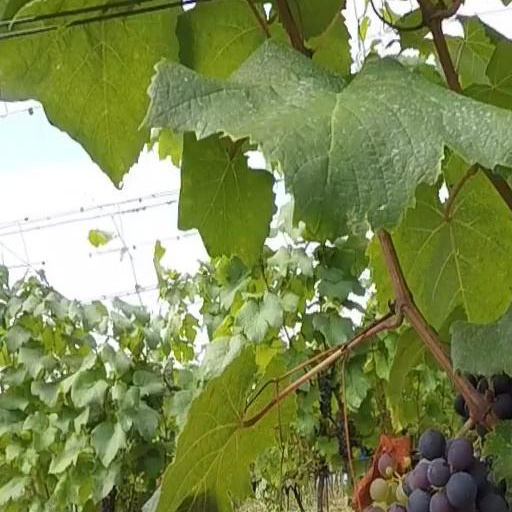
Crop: grape